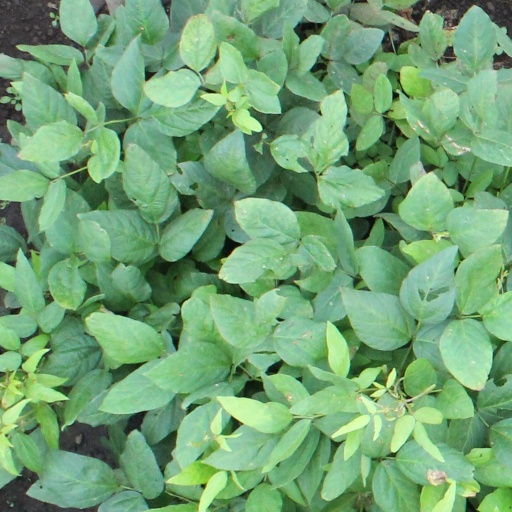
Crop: soybean